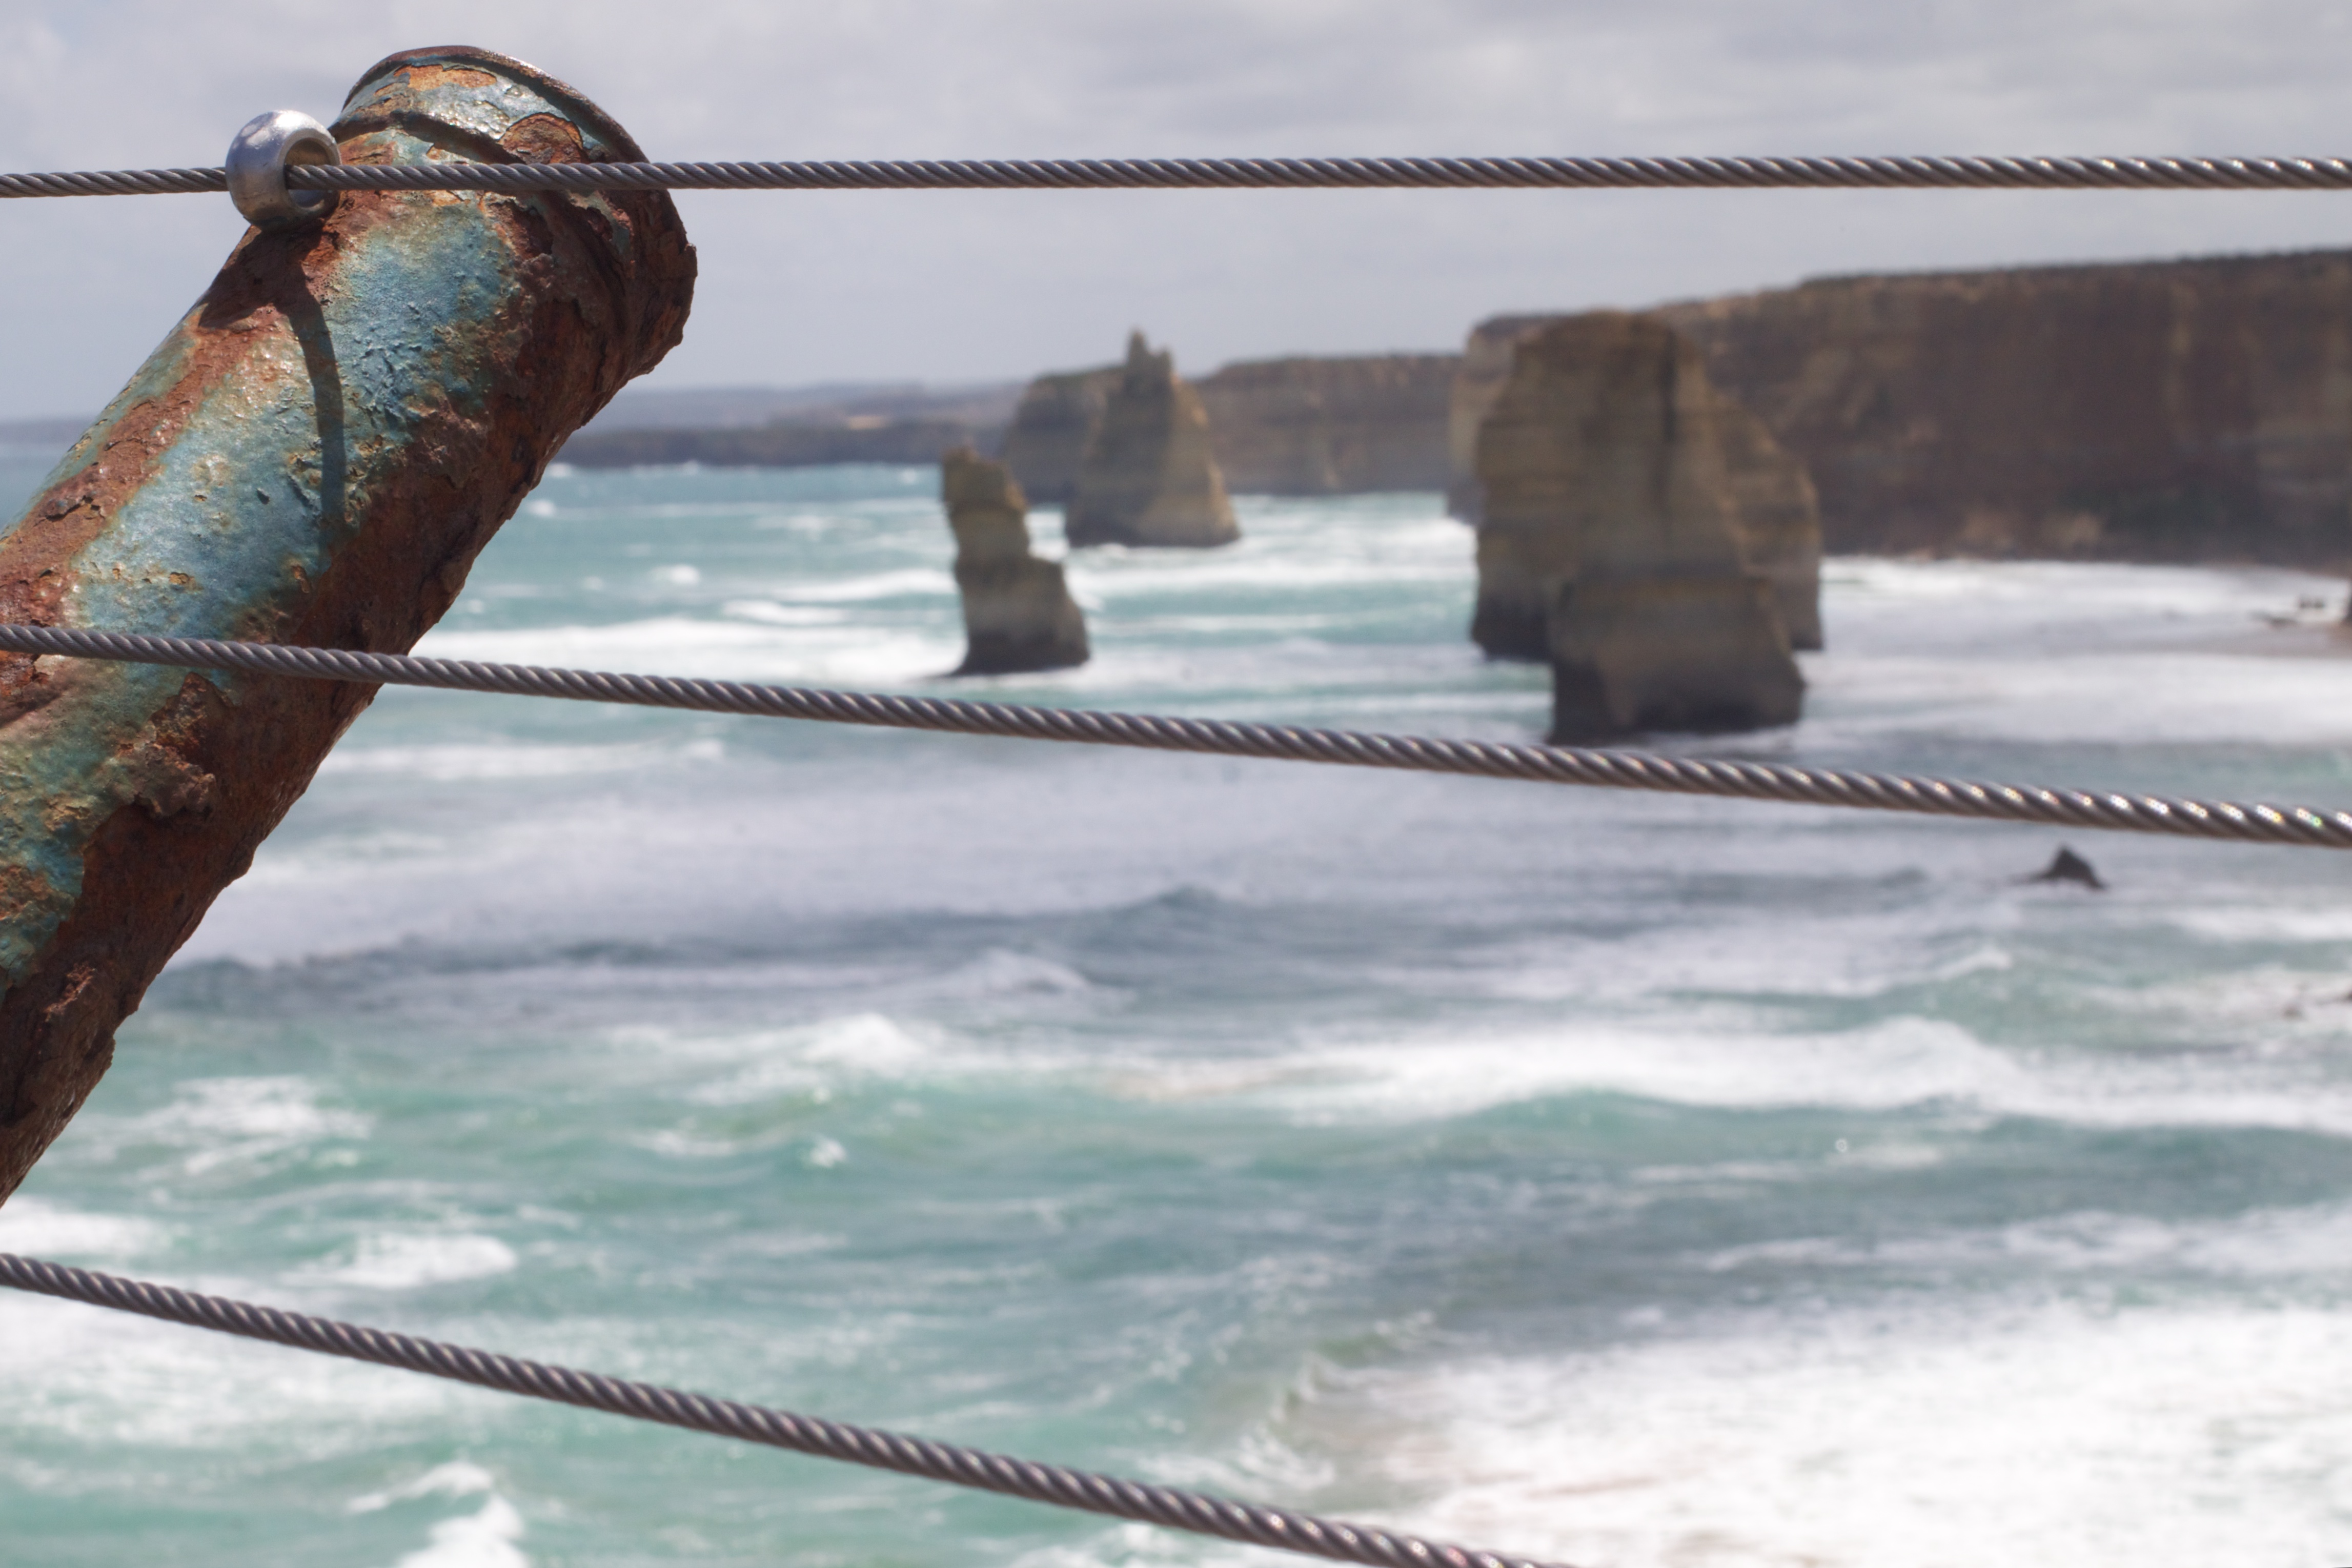
sea, water, boat, wave, vehicle, boating, auodyssey